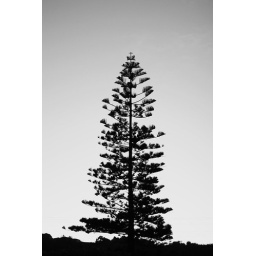
One of the trees that line the beach in Kaikoura, New Zealand